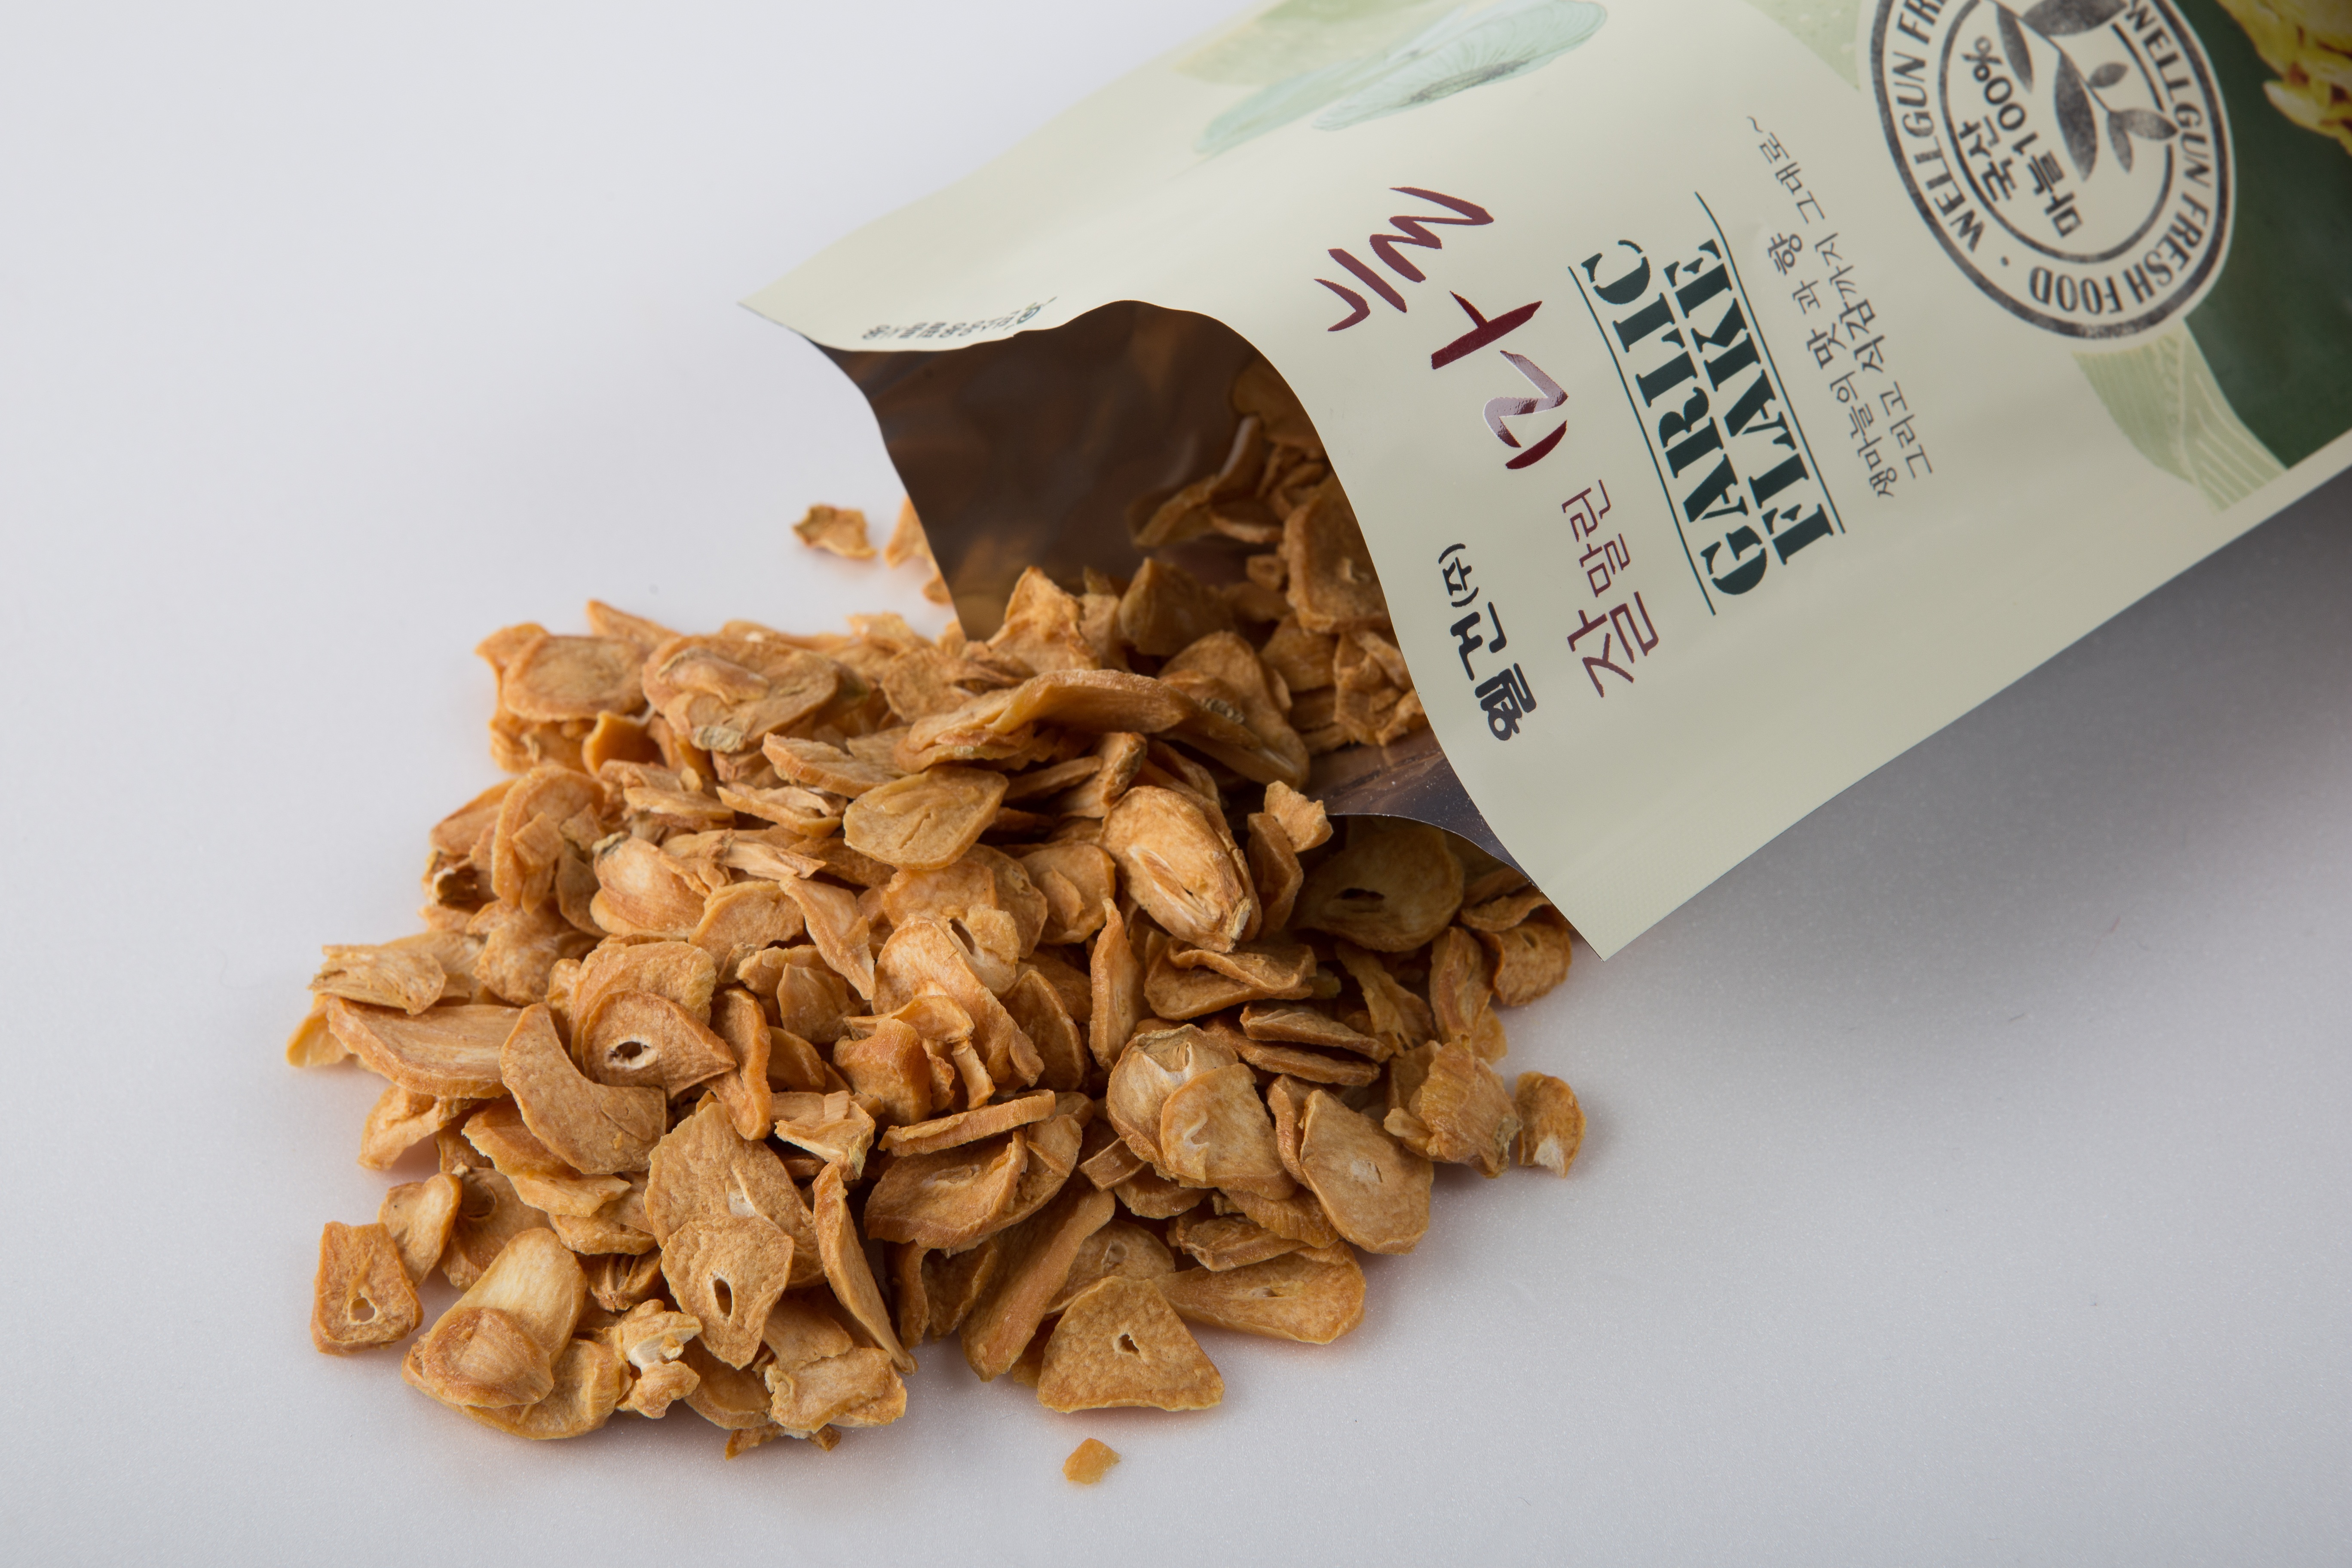
plant, meal, food, garlic, produce, breakfast, vegetarian food, flavor, flowering plant, articles garlic, dried garlic, grass family, land plant, snack food